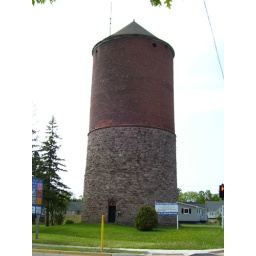
We came across this old water tower in Sault Sainte Marie, Michigan.